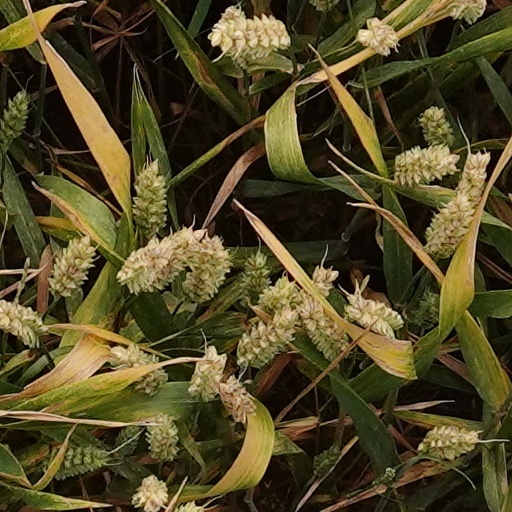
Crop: wheat